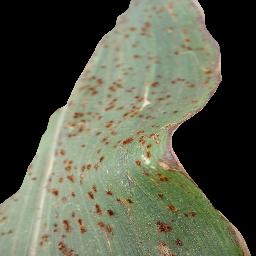
Label: Corn_(Maize)___Common_Rust